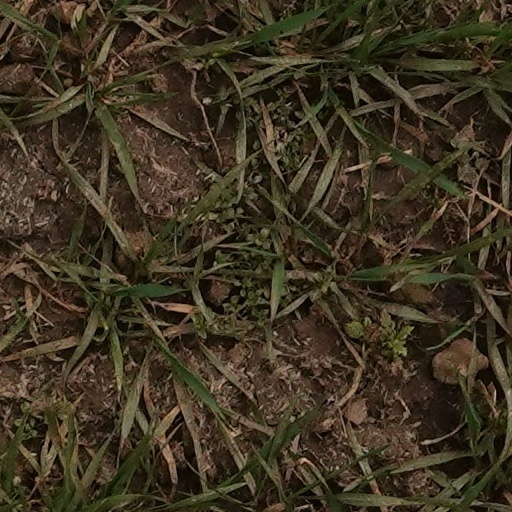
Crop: wheat